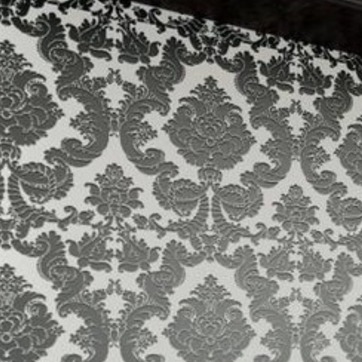
Material: wallpaper